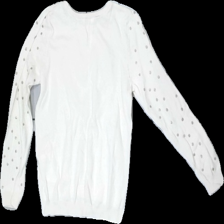
View: back
Type: Sweater
Category: Children
Brand: H&M
Colors: White
Material: 100% Cotton
Pattern: Other
Cut: Regular
Size: 122
Price range: 50-100
Recommended usage: Reuse
Description: White sweater with metallic dots and a heart